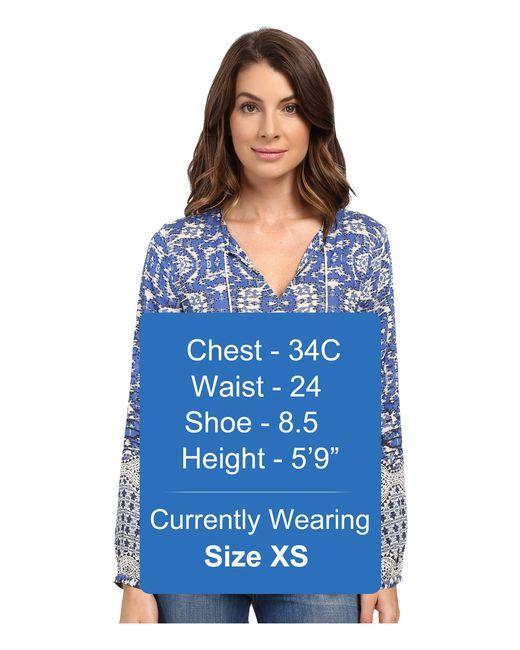
Bedrucktes, lässiges Baumwoll-Blau-Oberteil mit vollem Ärmel